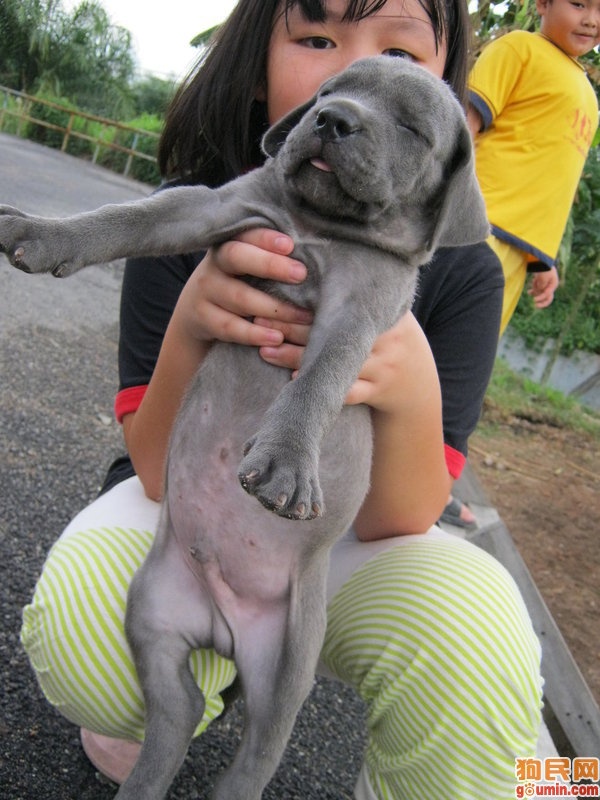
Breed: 220-n000032-Fila_Braziliero